The Boy with Green Hair

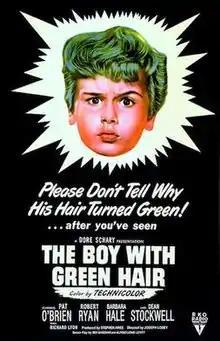
Theatrical release poster

The Boy with Green Hair is a 1948 American fantasy-drama film in Technicolor directed by Joseph Losey in his feature film directorial debut. It stars Dean Stockwell as Peter, a young war orphan who is subject to ridicule after his hair mysteriously turns green, and is based on the 1946 short story of the same name by Betsy Beaton. Co-stars include Pat O'Brien, Robert Ryan, and Barbara Hale.